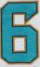
Number: 6